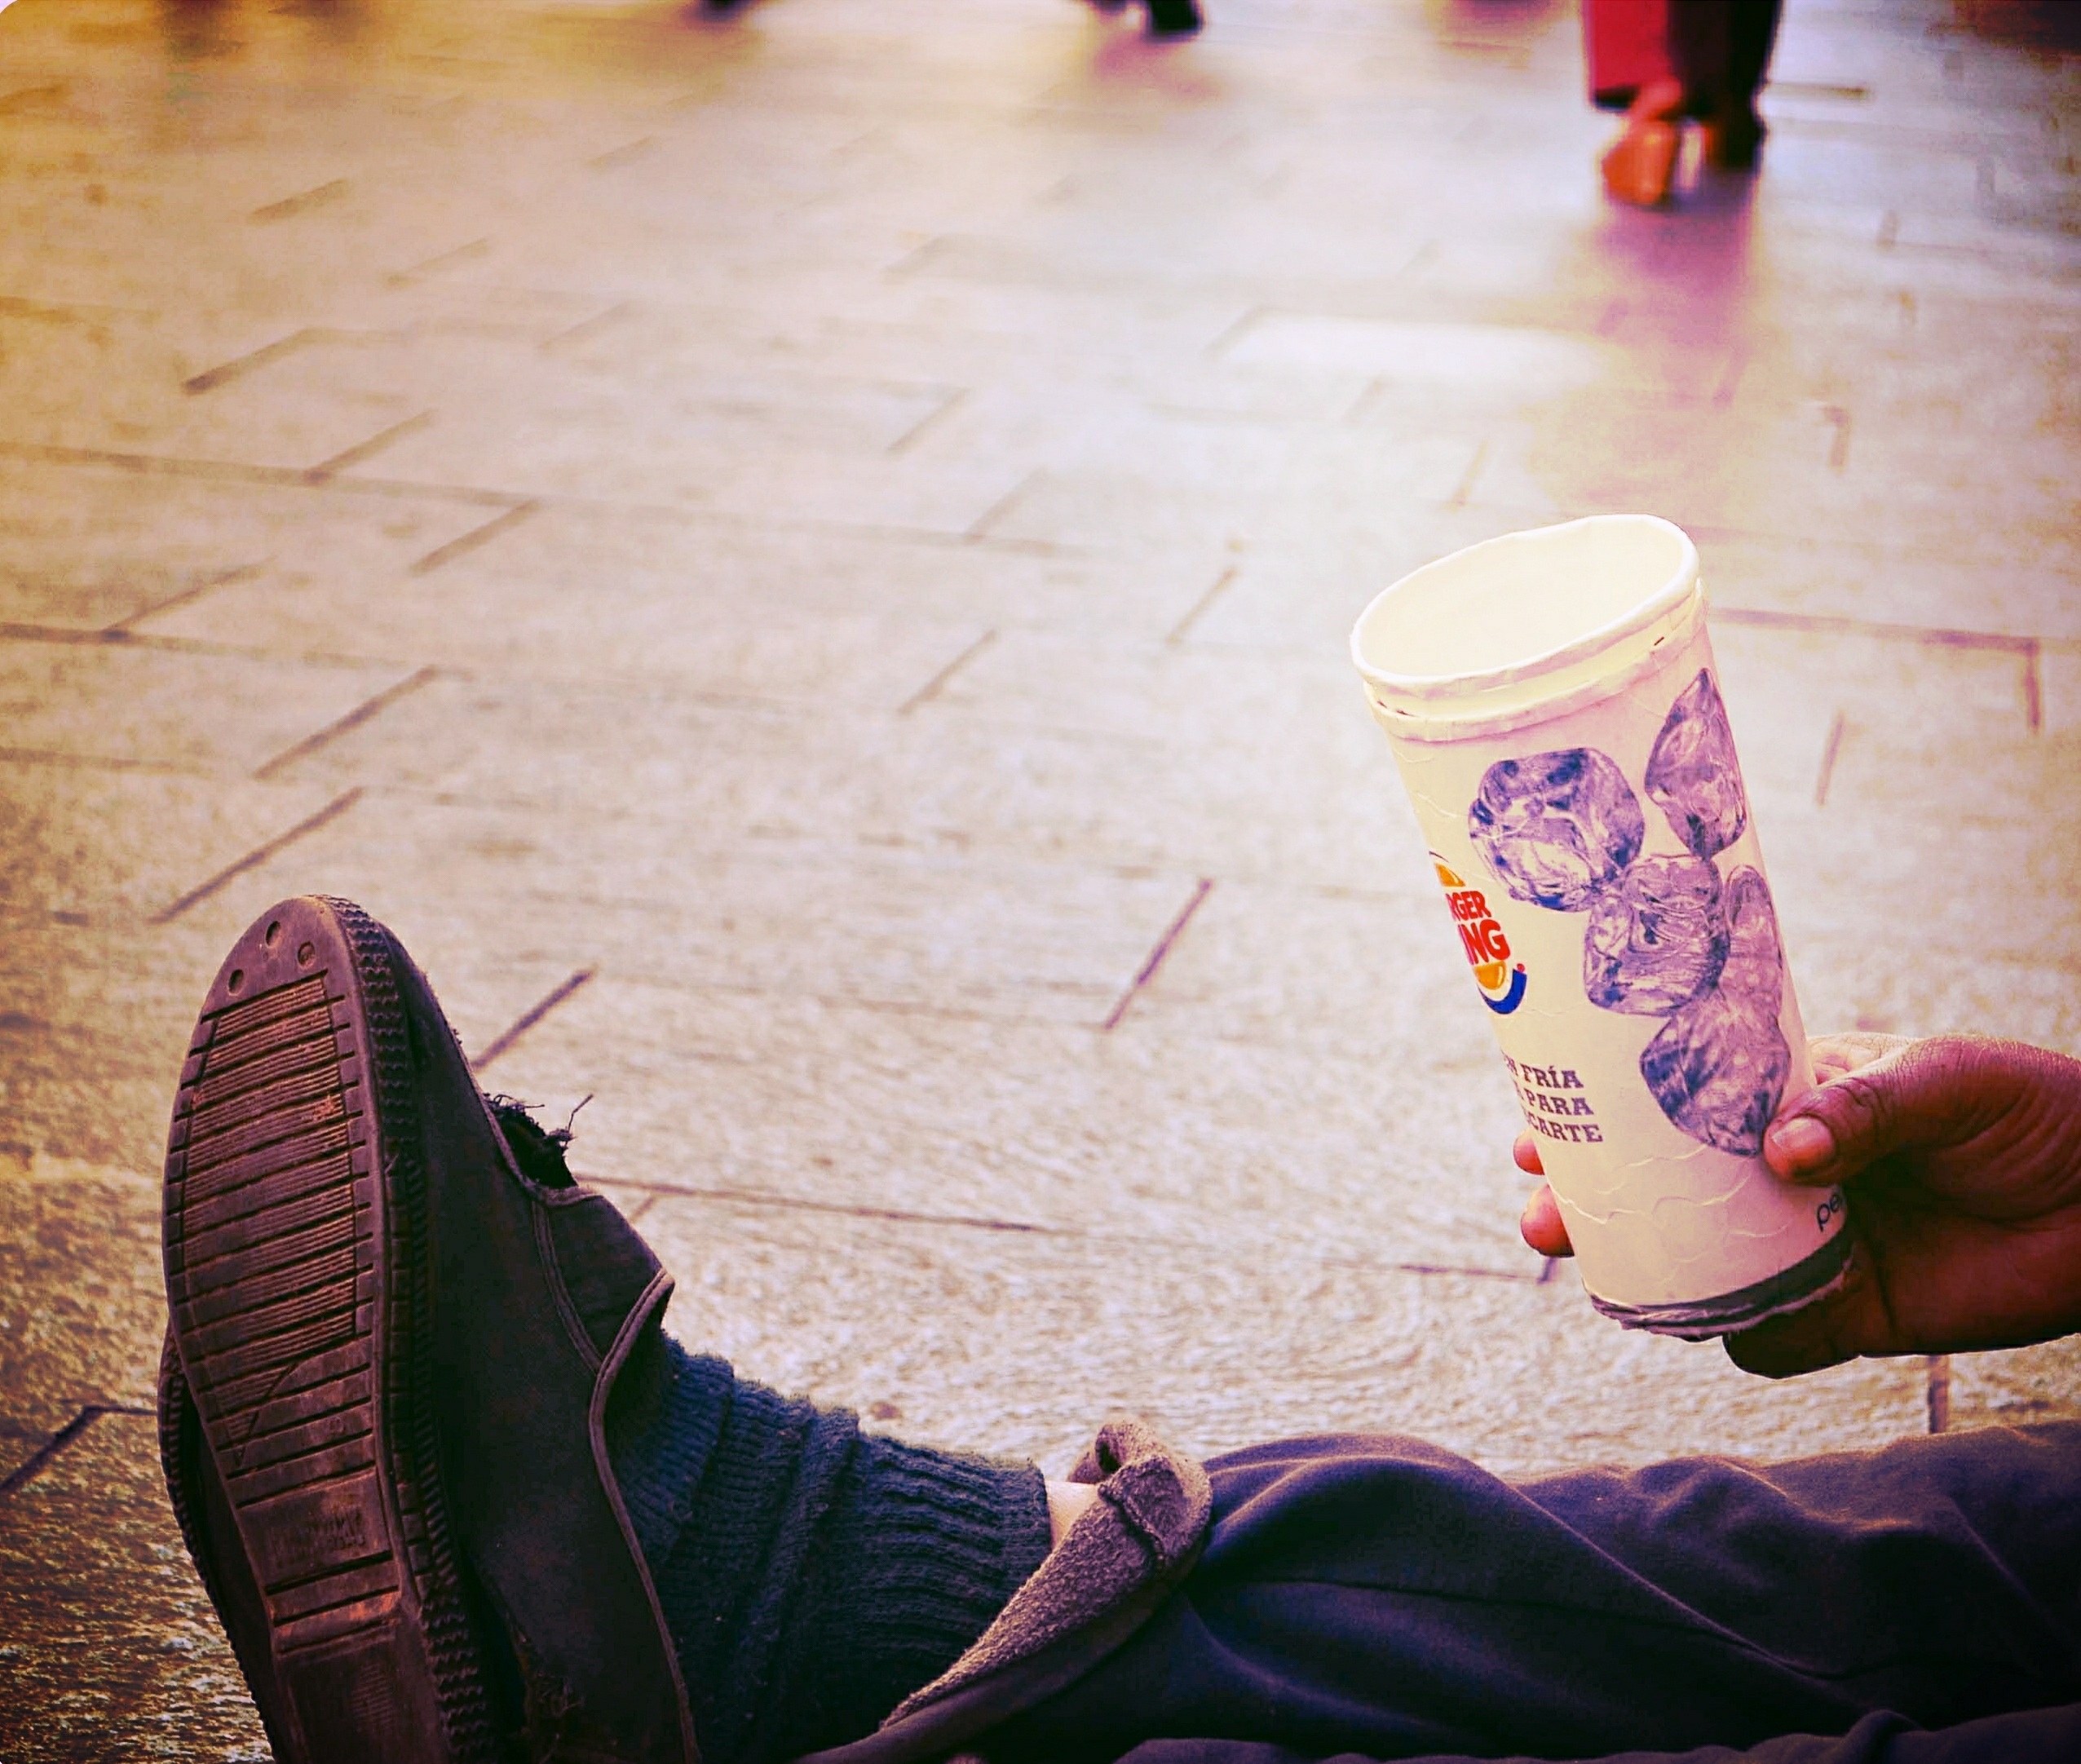
hand, shoe, morning, leg, love, spring, red, color, pink, human body, footwear, photograph, beauty, shape, emotion